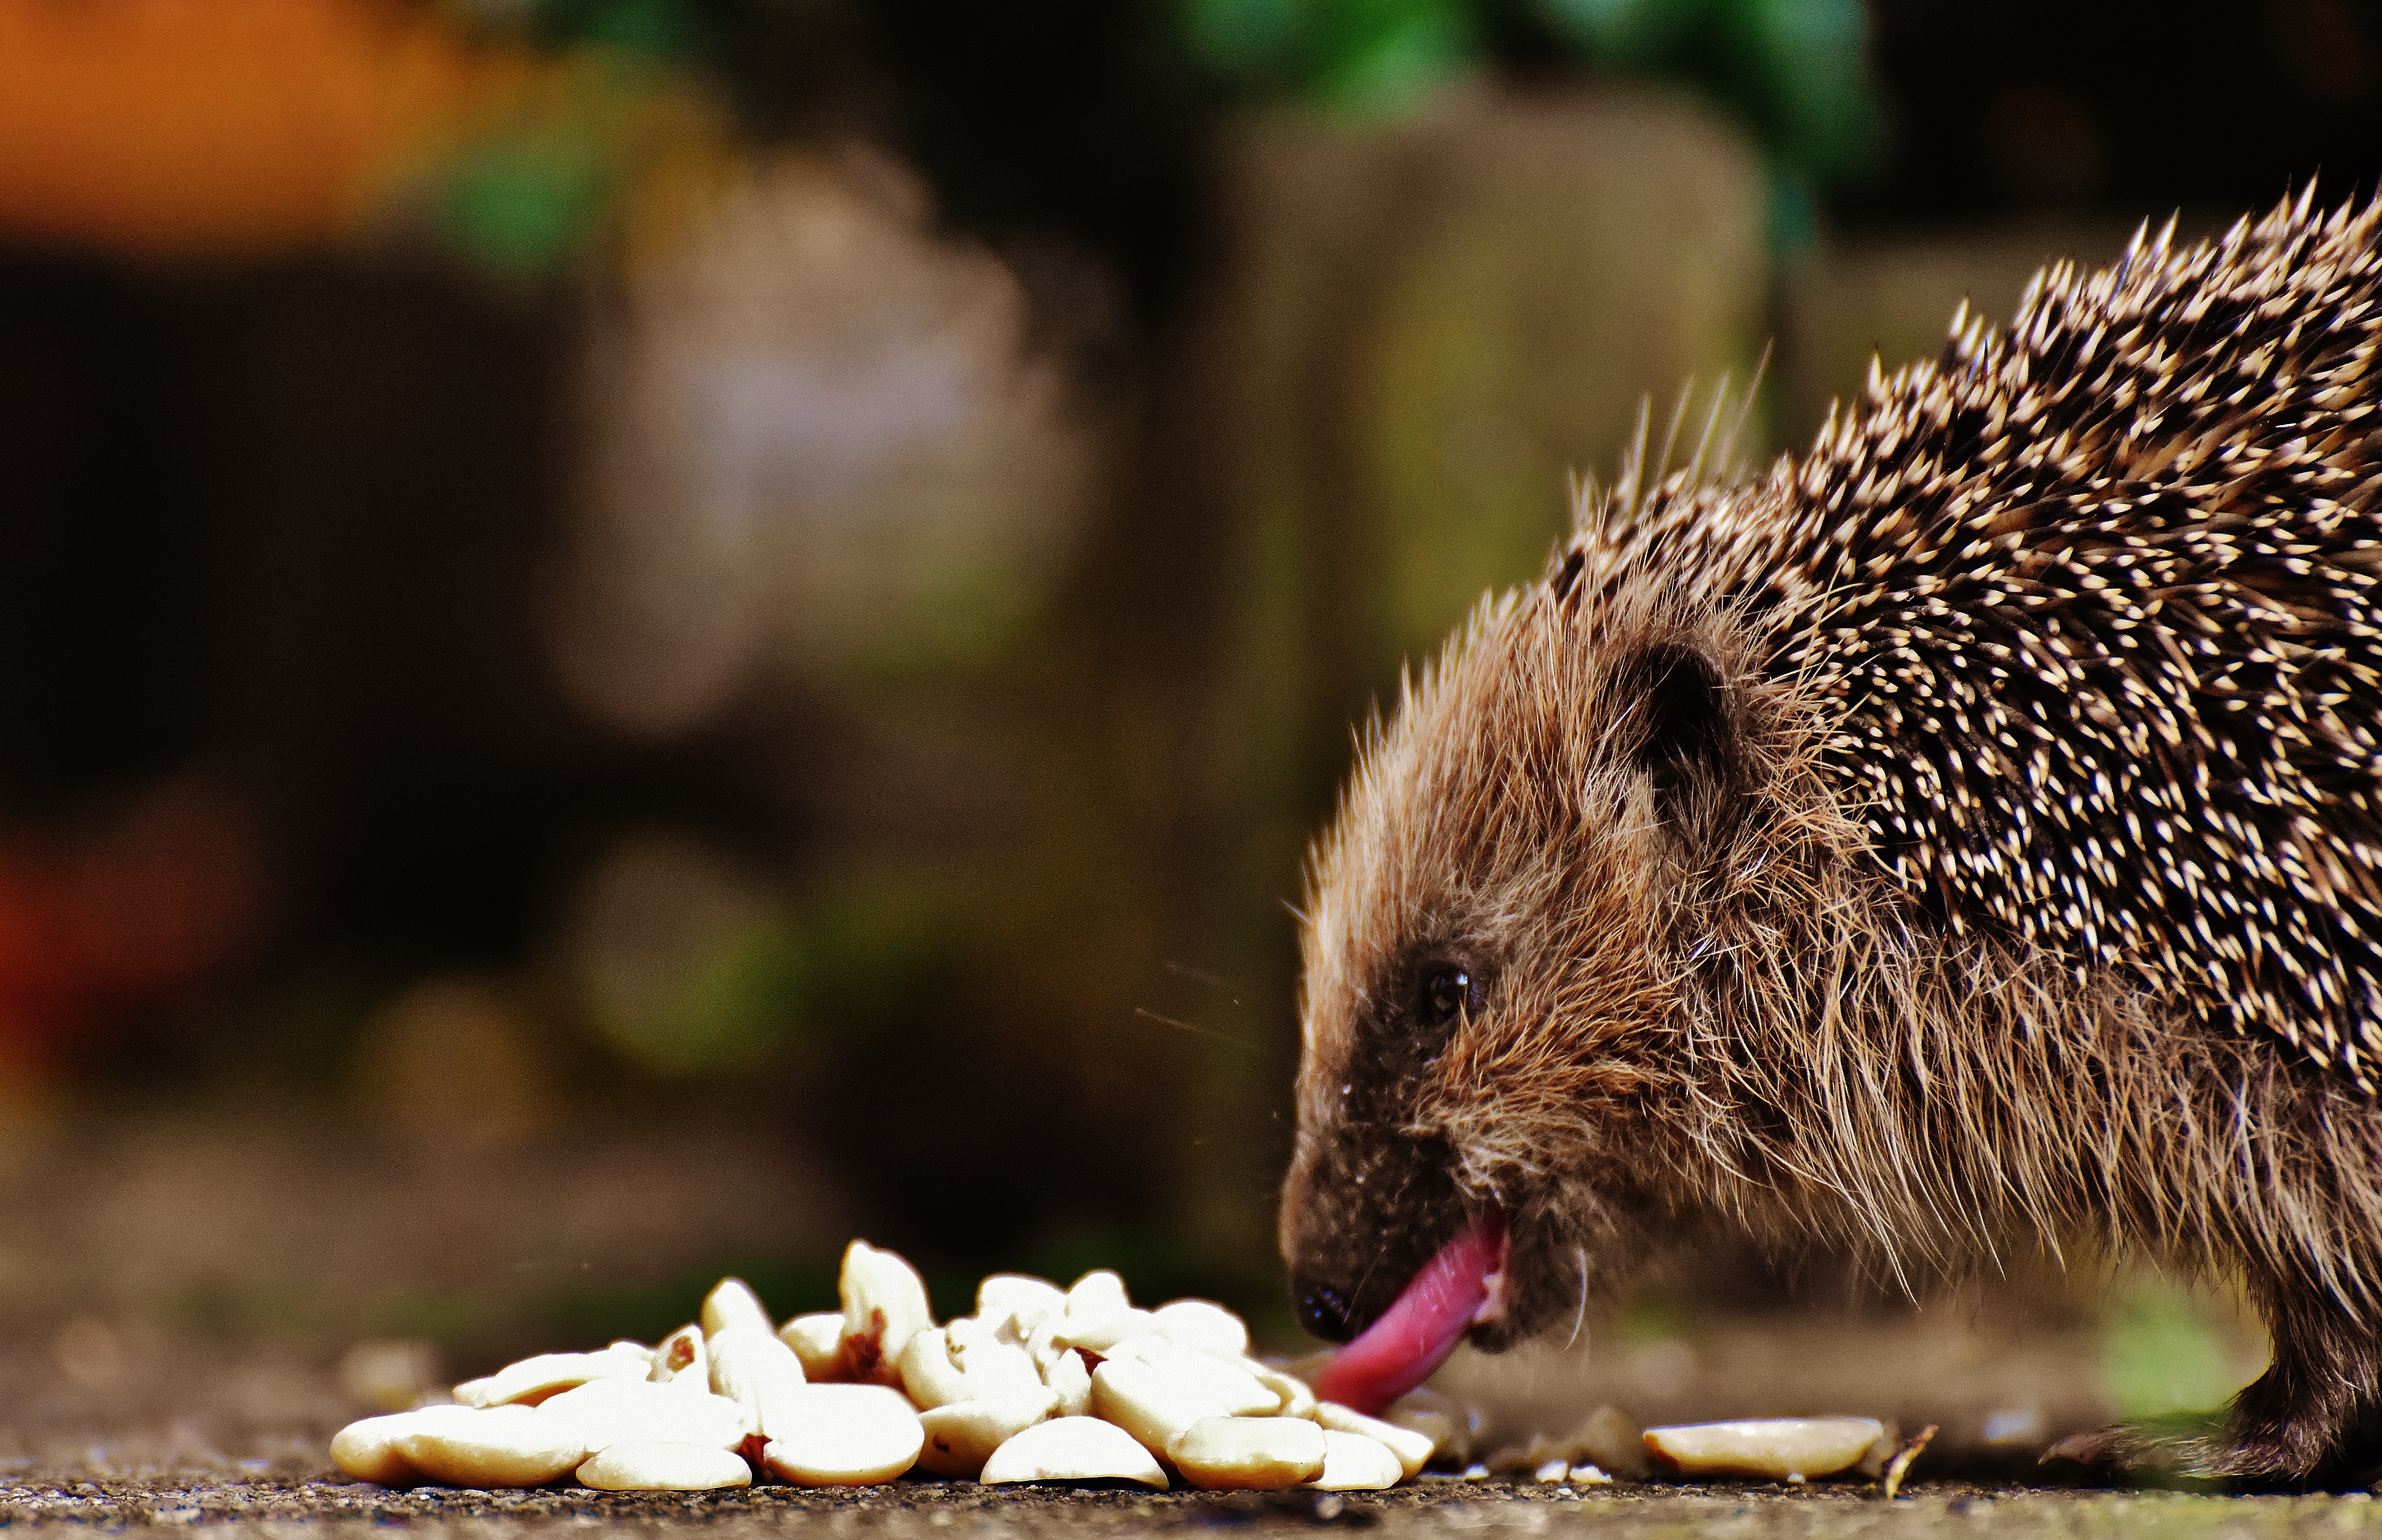
nature, prickly, animal, cute, wildlife, meal, autumn, mammal, garden, fauna, whiskers, hedgehog, vertebrate, nocturnal, animal world, foraging, crepuscular, spur, hedgehog child, young hedgehog, hannah, echidna, erinaceidae, domesticated hedgehog